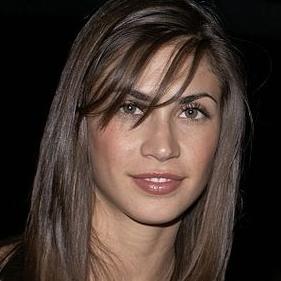
Age: 20